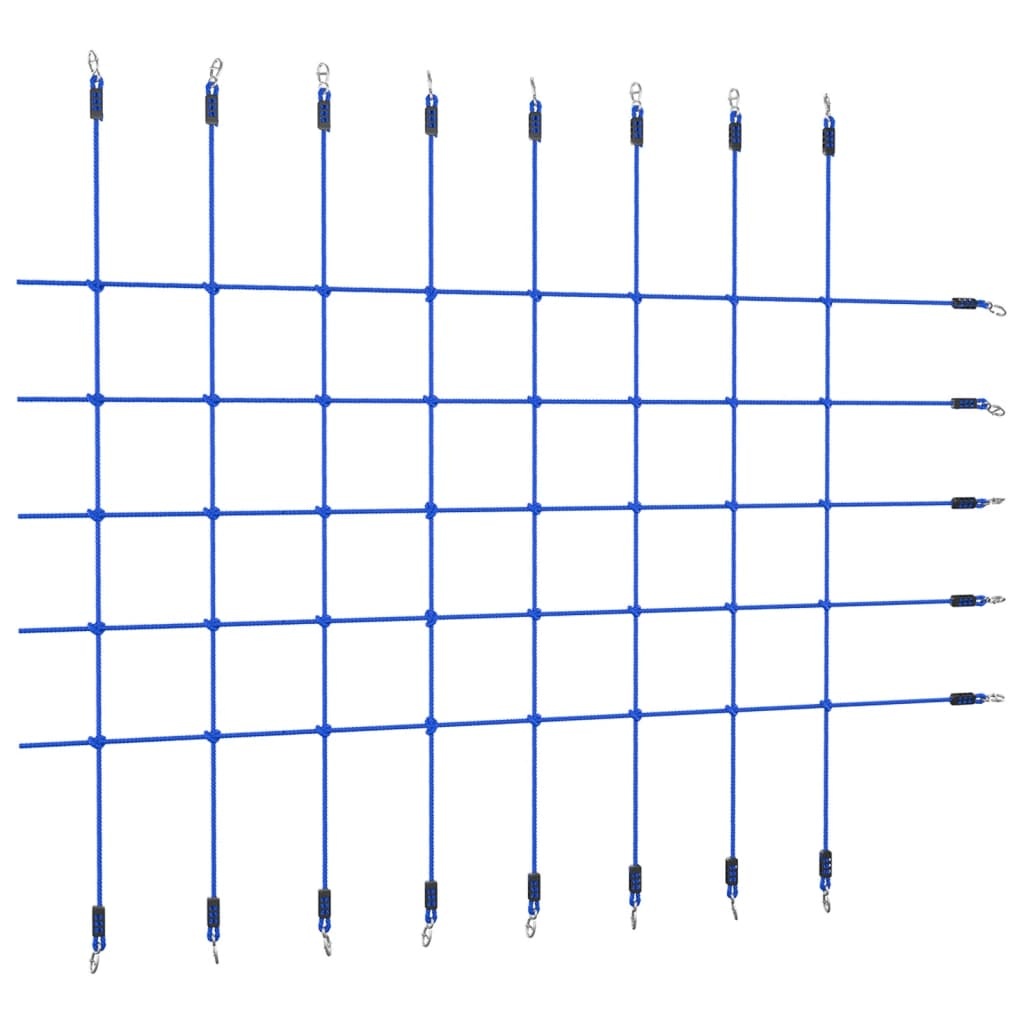
vidaXL kék mászóháló 200 x 150 cm
Ez a mászóháló segít egyensúlyérzéket adni gyermekeidnek és fejleszti koordinációjukat. A kötél feltűnő színe felhívja a gyerekek figyelmét a szabadtéri edzésre vagy sportolásra. A PE-ből készült háló elég erős ahhoz, hogy gyermekeid biztonságban legyenek. A mászóháló ideális a fizikai erőnlét fokozására. Szín: Kék Anyag: Polietilén Teljes méret: 236 x 247 cm (Sz x M) Megfelelő keretméret: 200 x 150 cm (Sz x M) Hálóméret: 25 x 25 cm (H x M) Maximális keretvastagság: 90 mm Kötélátmérő: 10 mm Maximális felhasználó súlya: 100 kg Nem alkalmas 36 hónaposnál fiatalabb gyermekek számára Összeszerelés nem szükséges: Nem Csak kültéri használatra Figyelmeztetés: Hosszú zsinór. Fulladásveszély. FIGYELMEZTETÉS: 36 hónapnál idősebb gyermekek számára. FIGYELMEZTETÉS: Csak otthoni használatra! FIGYELMEZTETÉS: Csak felnőtt közvetlen felügyelete mellett használható! Figyelmeztetés Csak otthoni használatra. Csak szabadtéri használatra. Legfeljebb 100 kg-os személy használhatja. Figyelem. Csak háztartási használatra. Nem alkalmas 3 év alatti gyermekek számára. GPSR
Brand: vidaXL
Category: Sporting Goods > Outdoor Recreation > Climbing